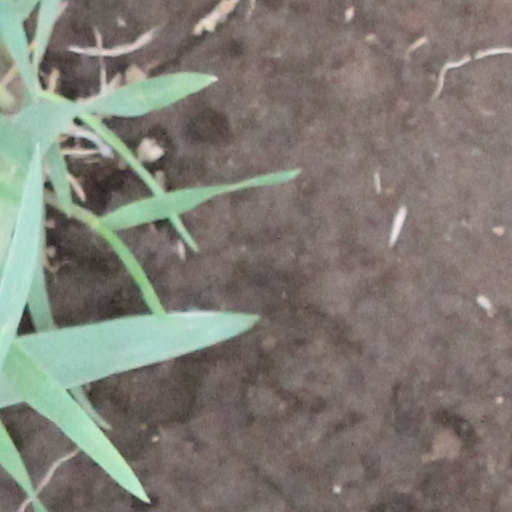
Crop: wheat